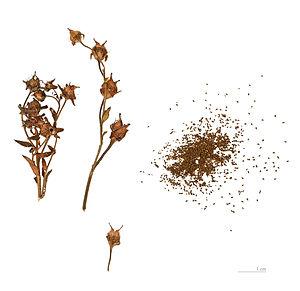
La Saxifrage faux Orpin est une plante herbacée vivace du genre Saxifraga et de la famille des Saxifragacées.